Weather of 2009

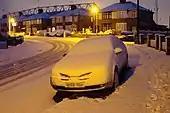
Peterborough, England, on 18 December

In the U.K., Cumbria's Workington North Temporary Station was officially opened on 30 November 2009.